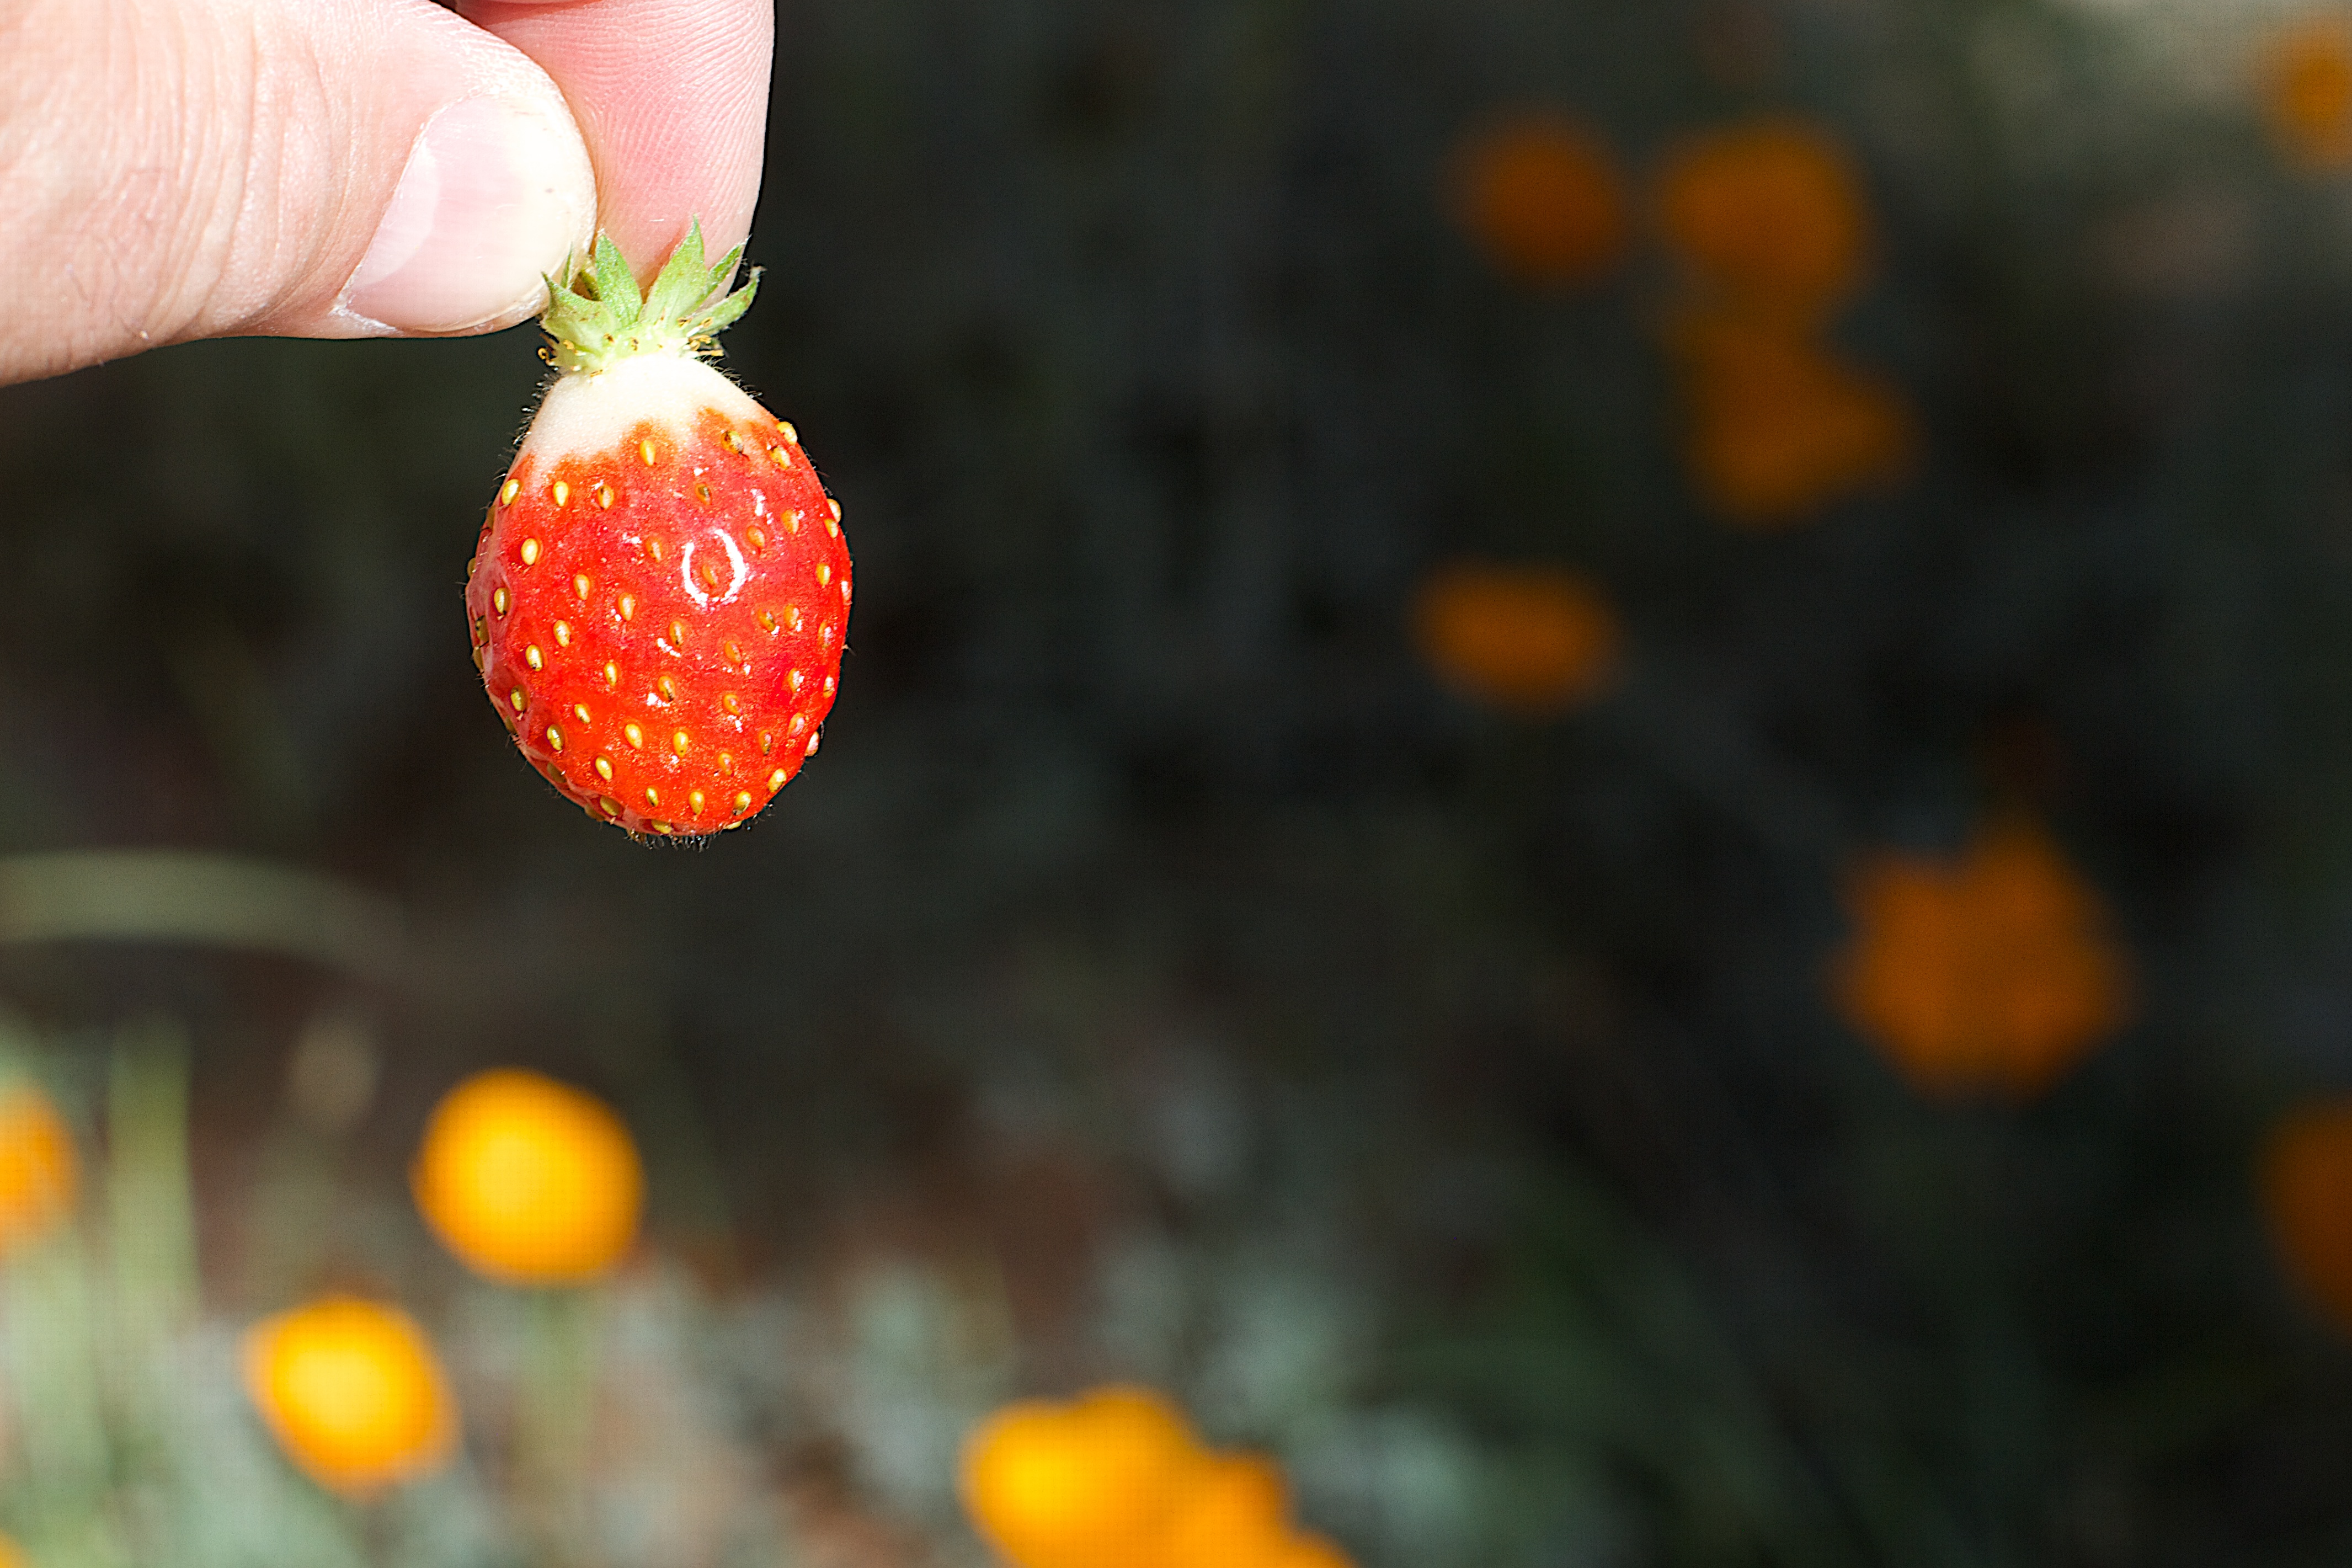
plant, fruit, leaf, flower, food, produce, autumn, flora, strawberry, 2014365, macro photography